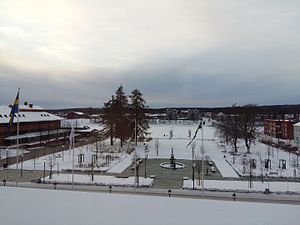
Skellefteå kommun
Skellefteå kommune ligger i landskapet Västerbotten i länet Västerbottens län i Sverige. Kommunens administration ligger i byen Skellefteå.